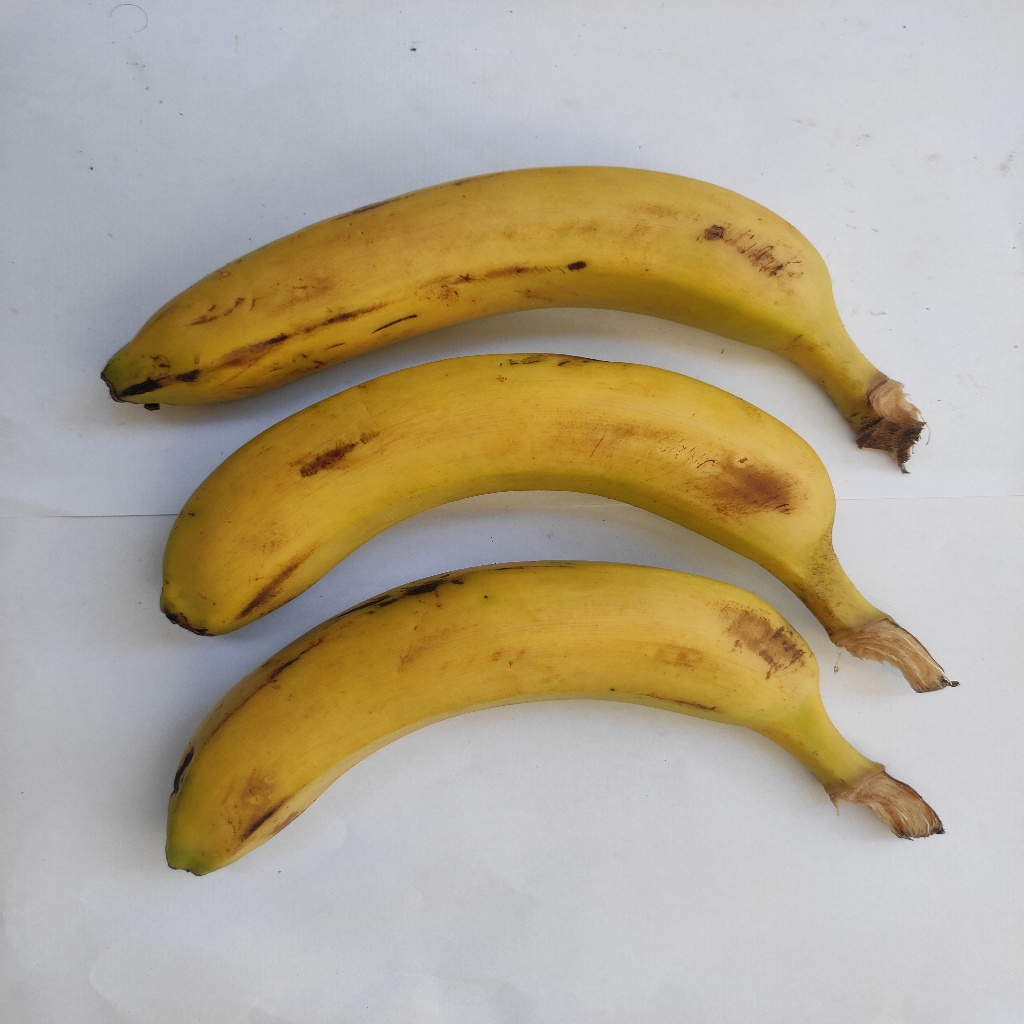
Crop: banana
Quality class: Class_A